Sky position (RA, Dec in degrees): 335.791, 0.7083
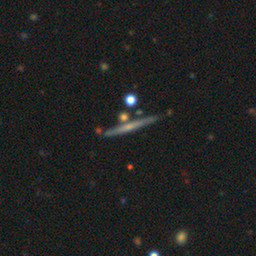
Galaxy morphology: Edge-on Galaxies without Bulge